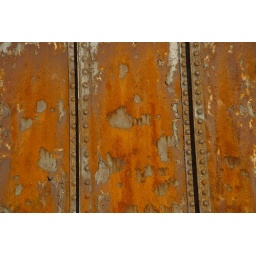
Severn Beach Line bridge over the River Trym - rusty closeup.